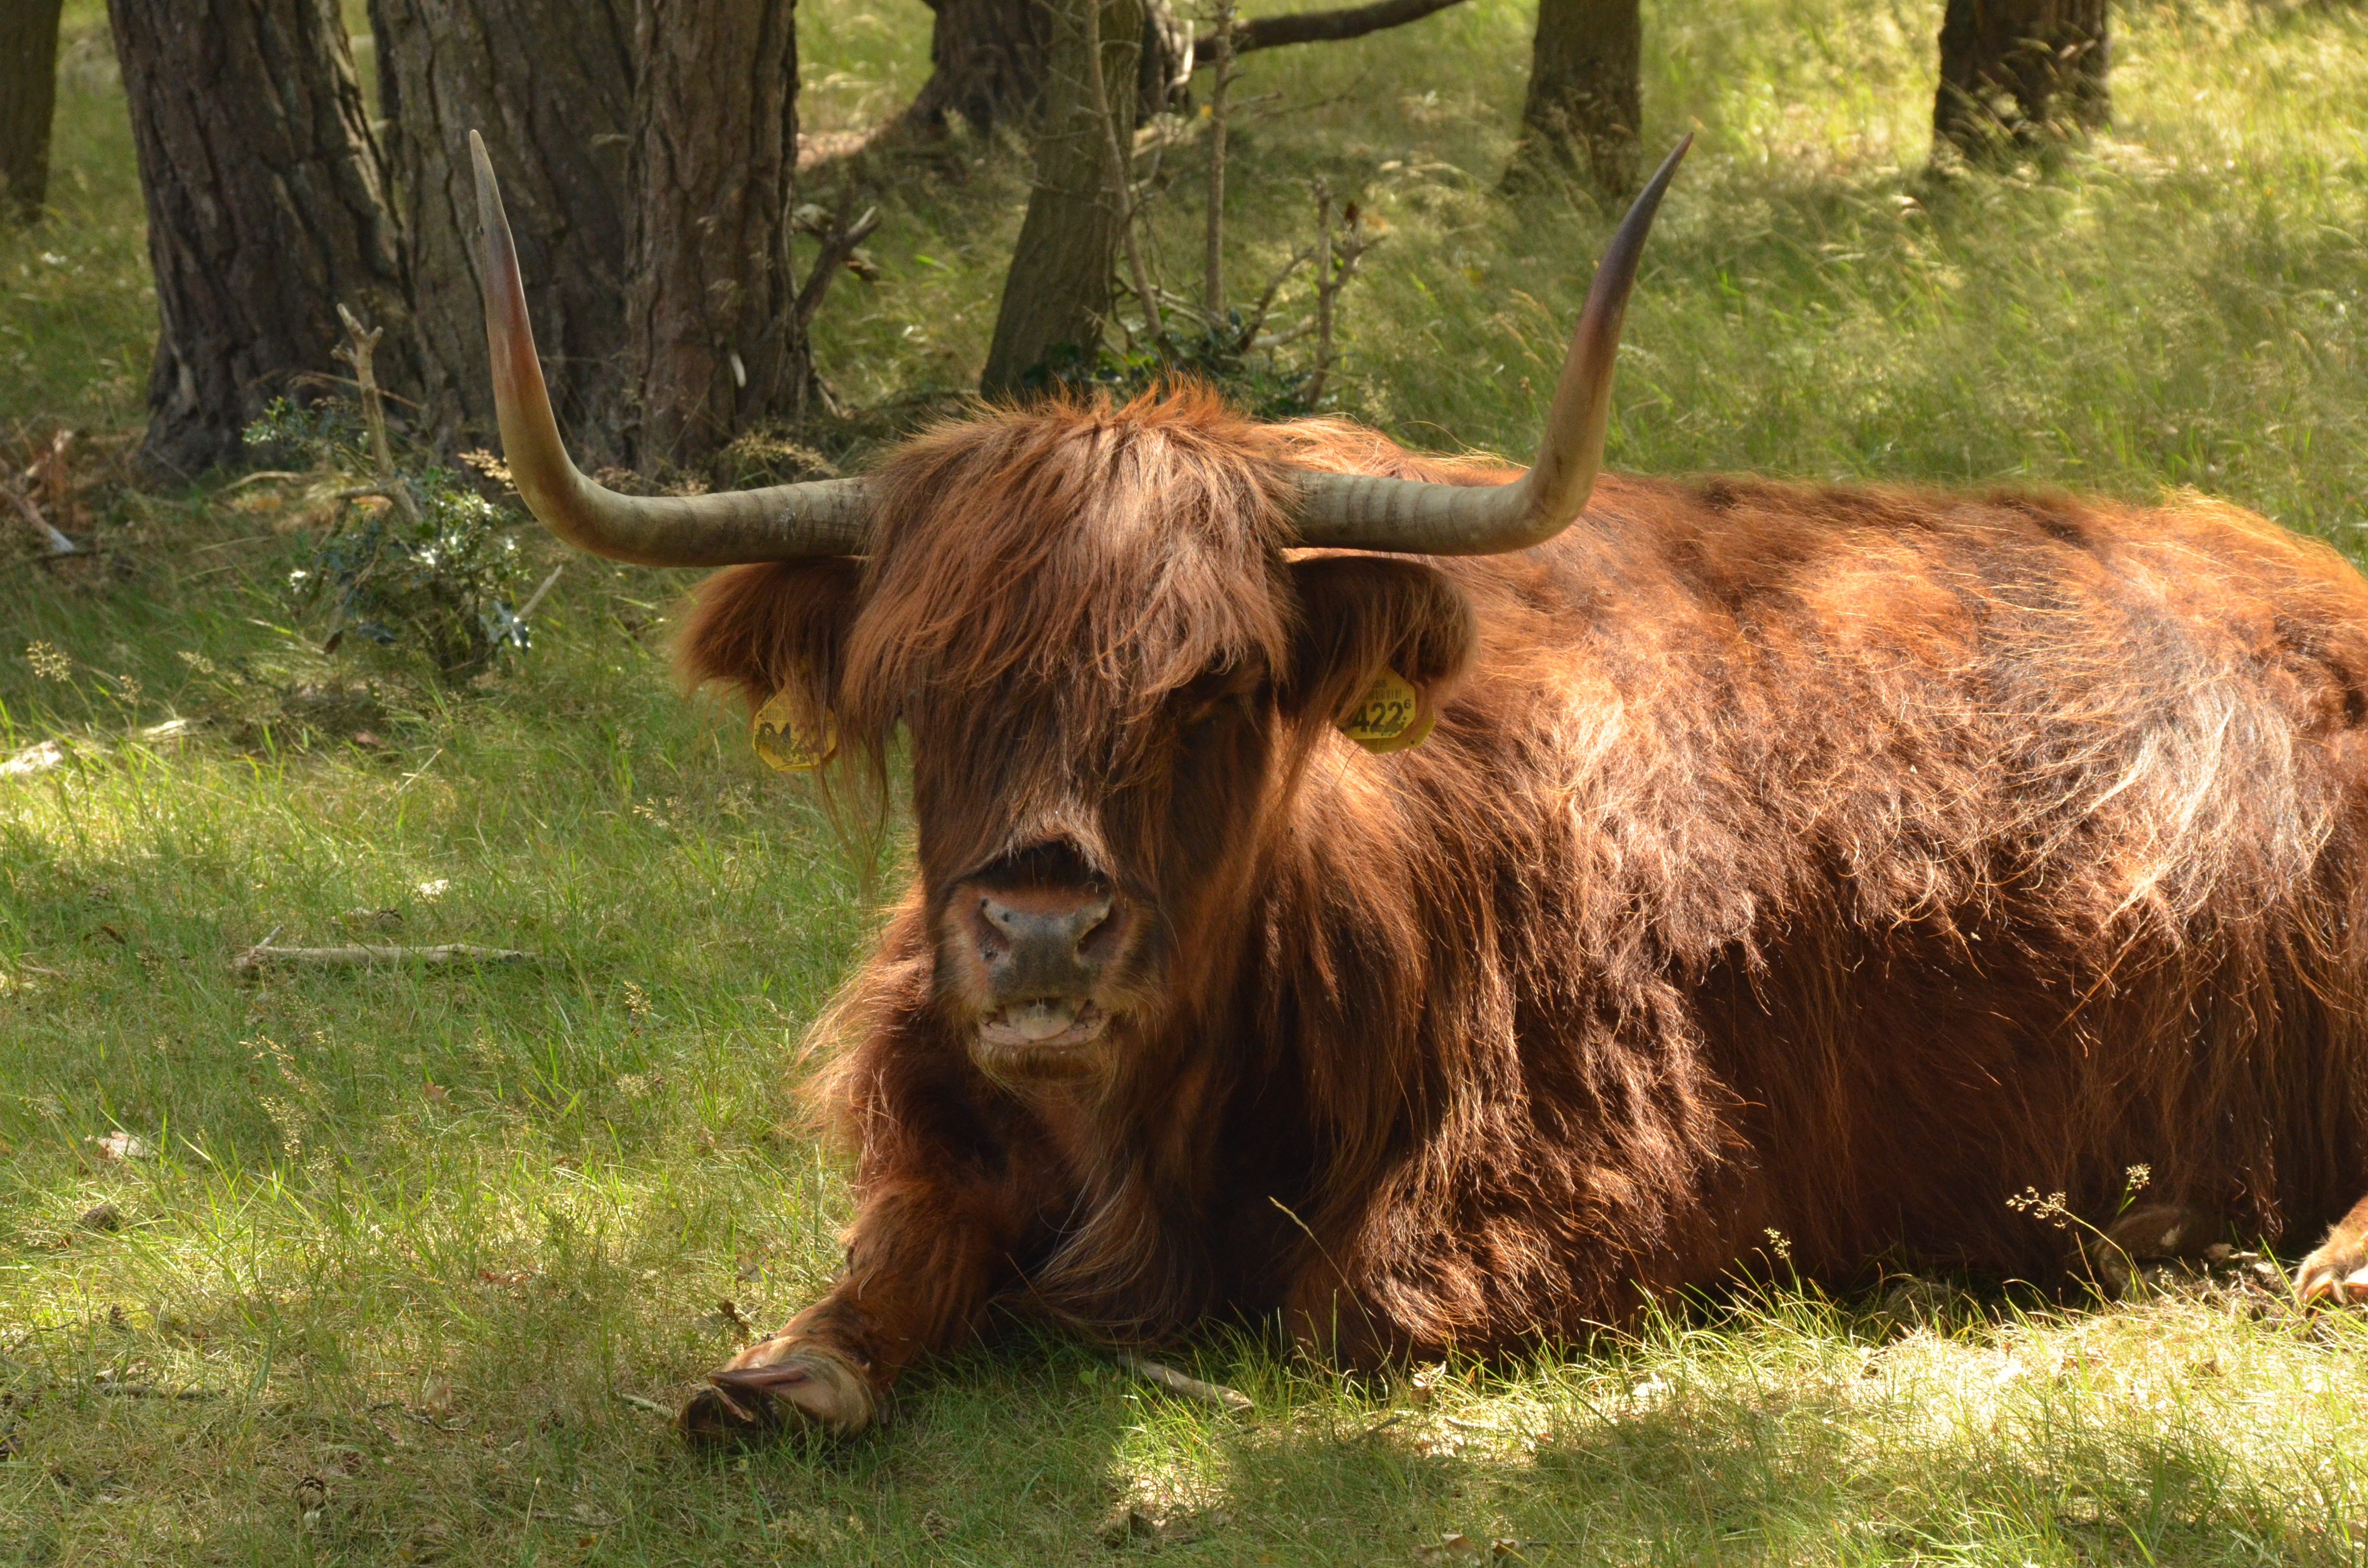
forest, grass, meadow, animal, wildlife, horn, cow, pasture, grazing, mammal, fauna, bull, vertebrate, scottish, bison, habitat, ox, highlander, hear, cattle like mammal, texas longhorn